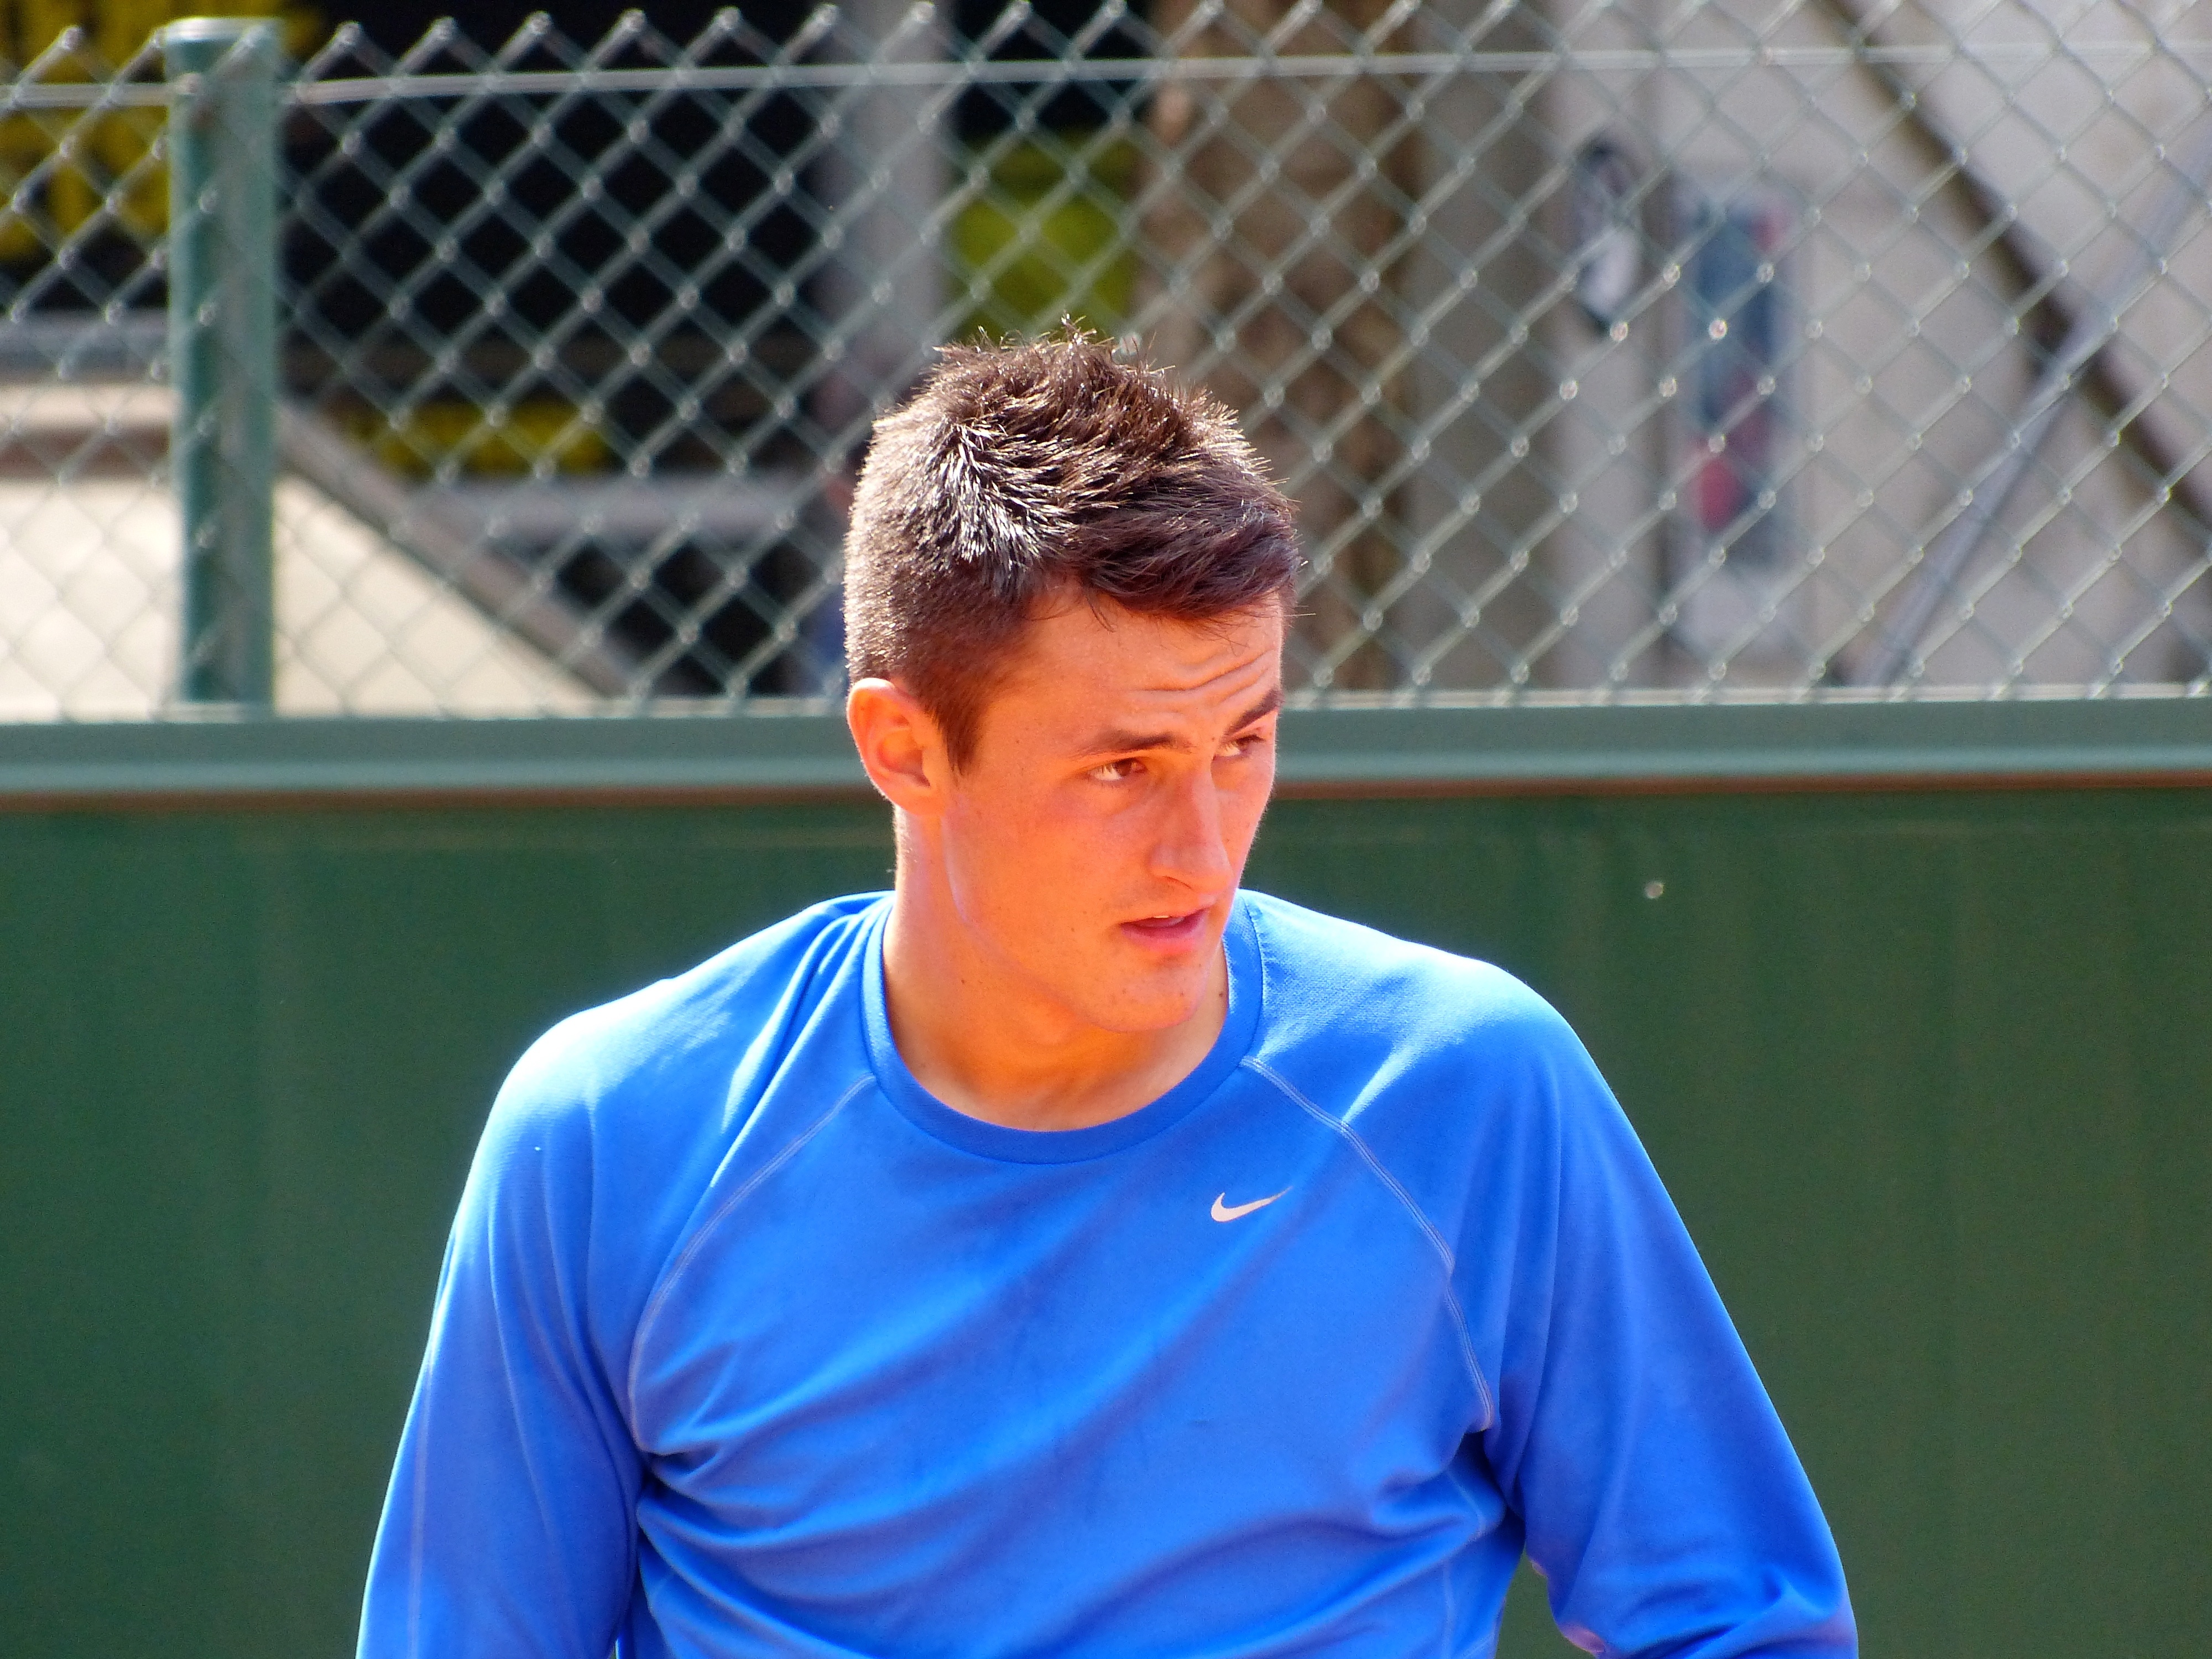
france, player, 2013, tennis, rolandgarros, sports, tournament, frenchopen, tomic, football player, ball game, tennis player, competition event, racquet sport